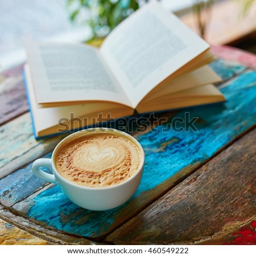
cup of fresh coffee and book on a wooden table